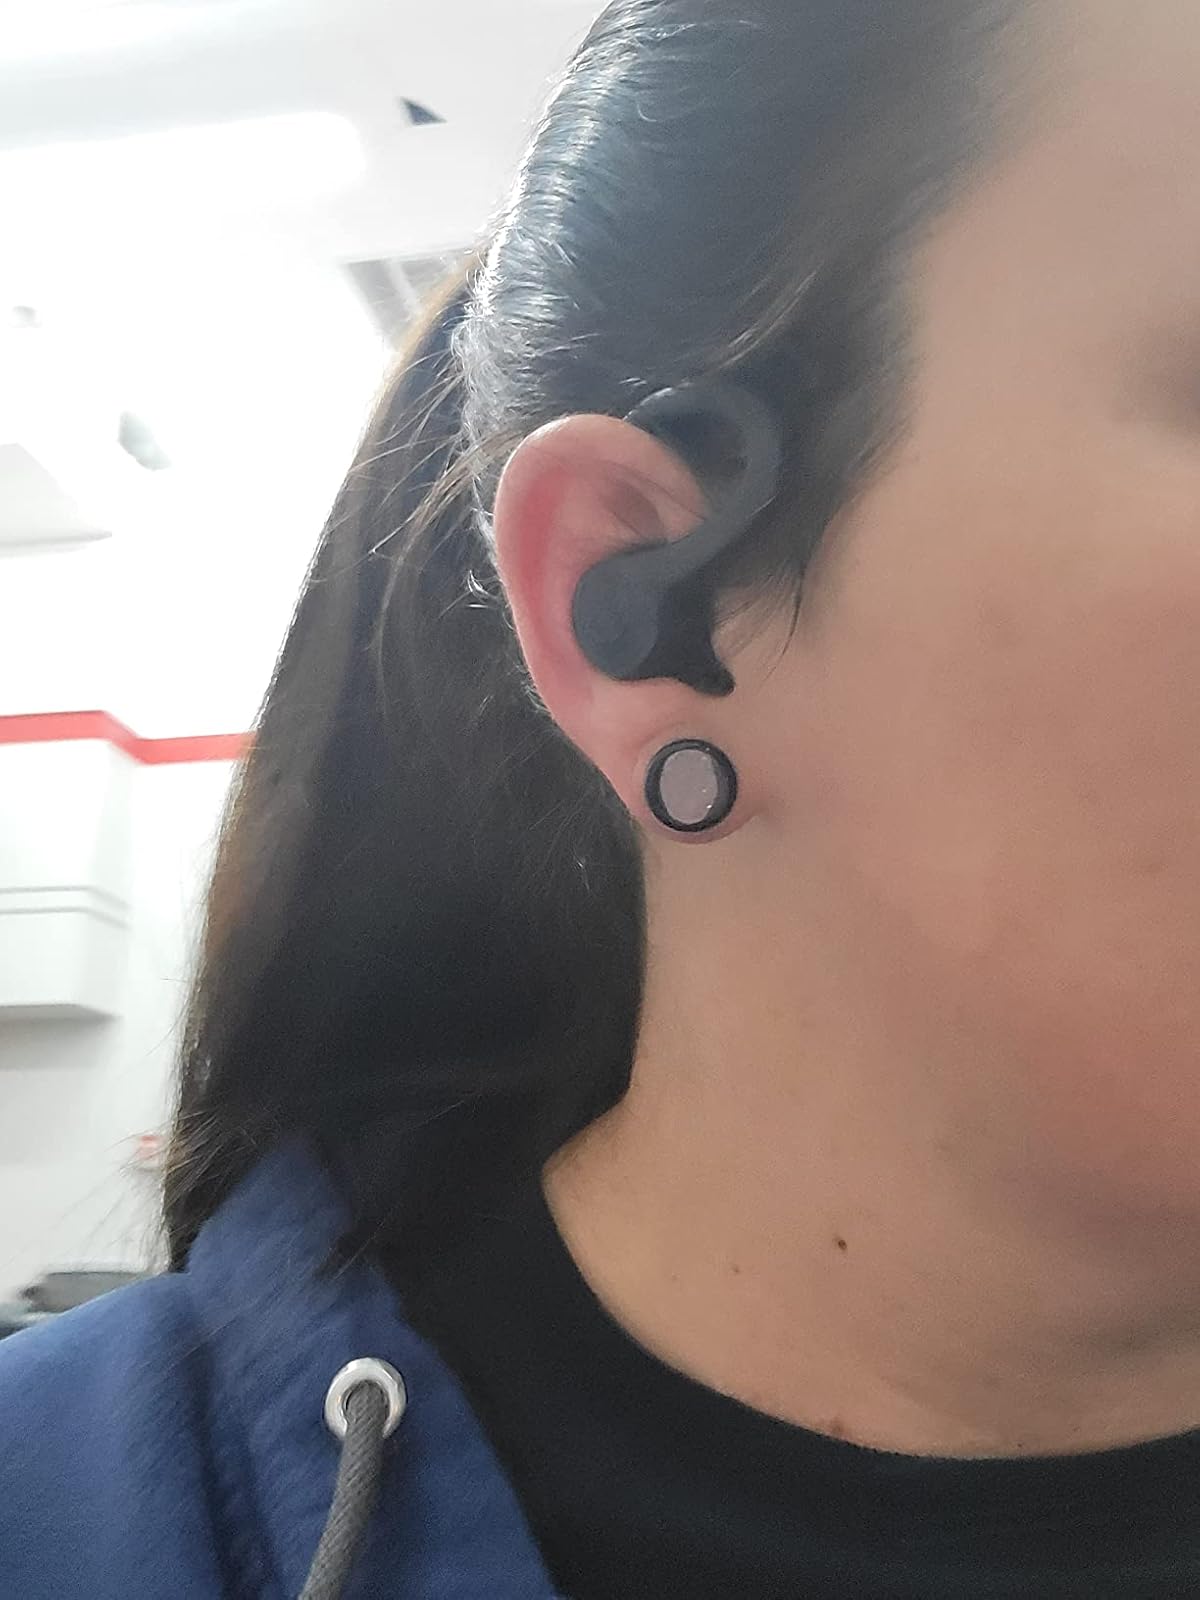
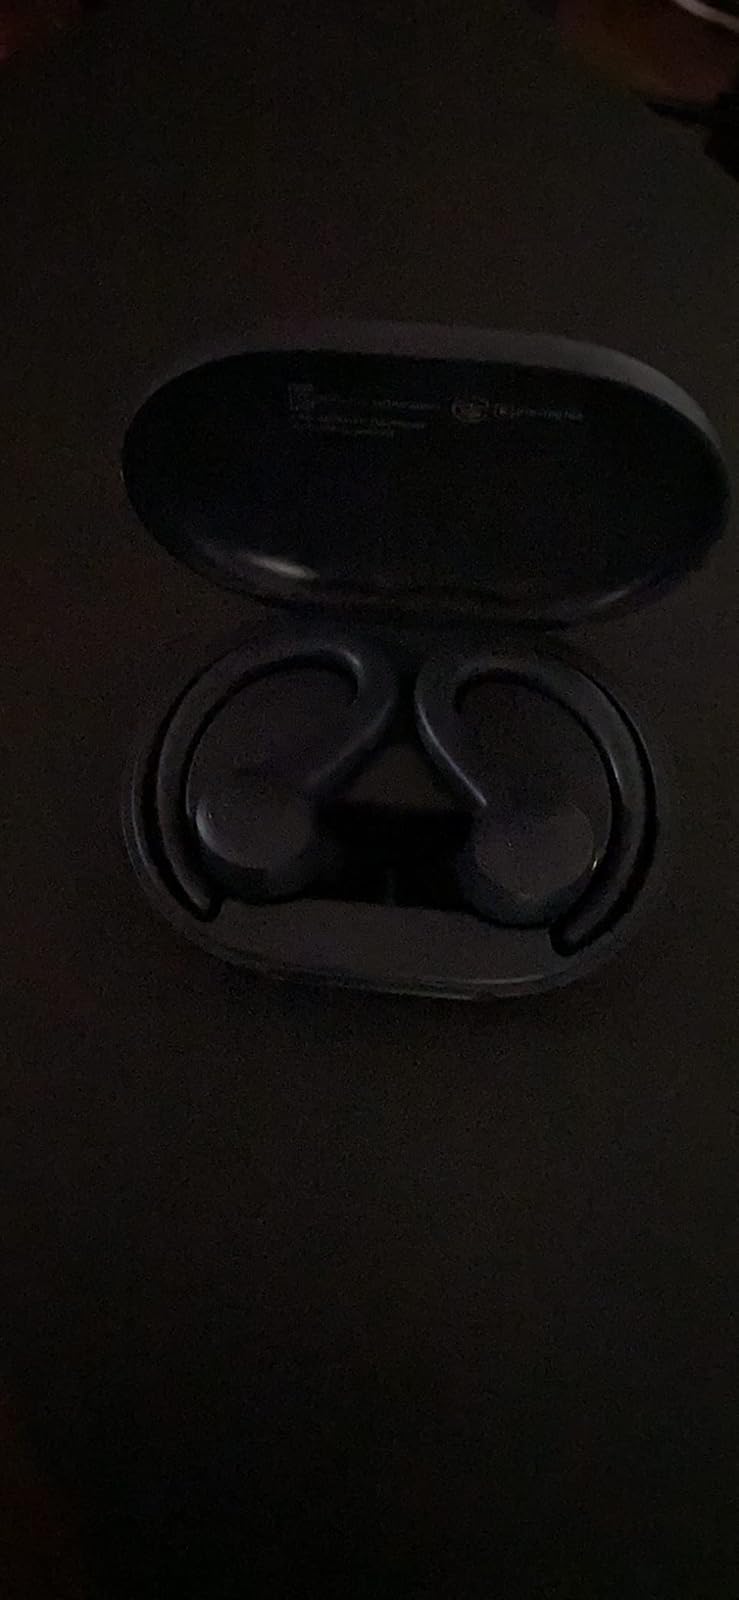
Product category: earbuds
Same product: yes